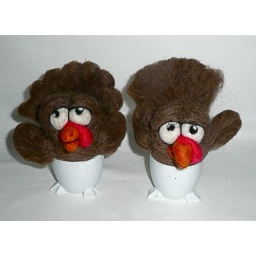
needle felted turkeys perched securely in chicken footed porcelain egg cup